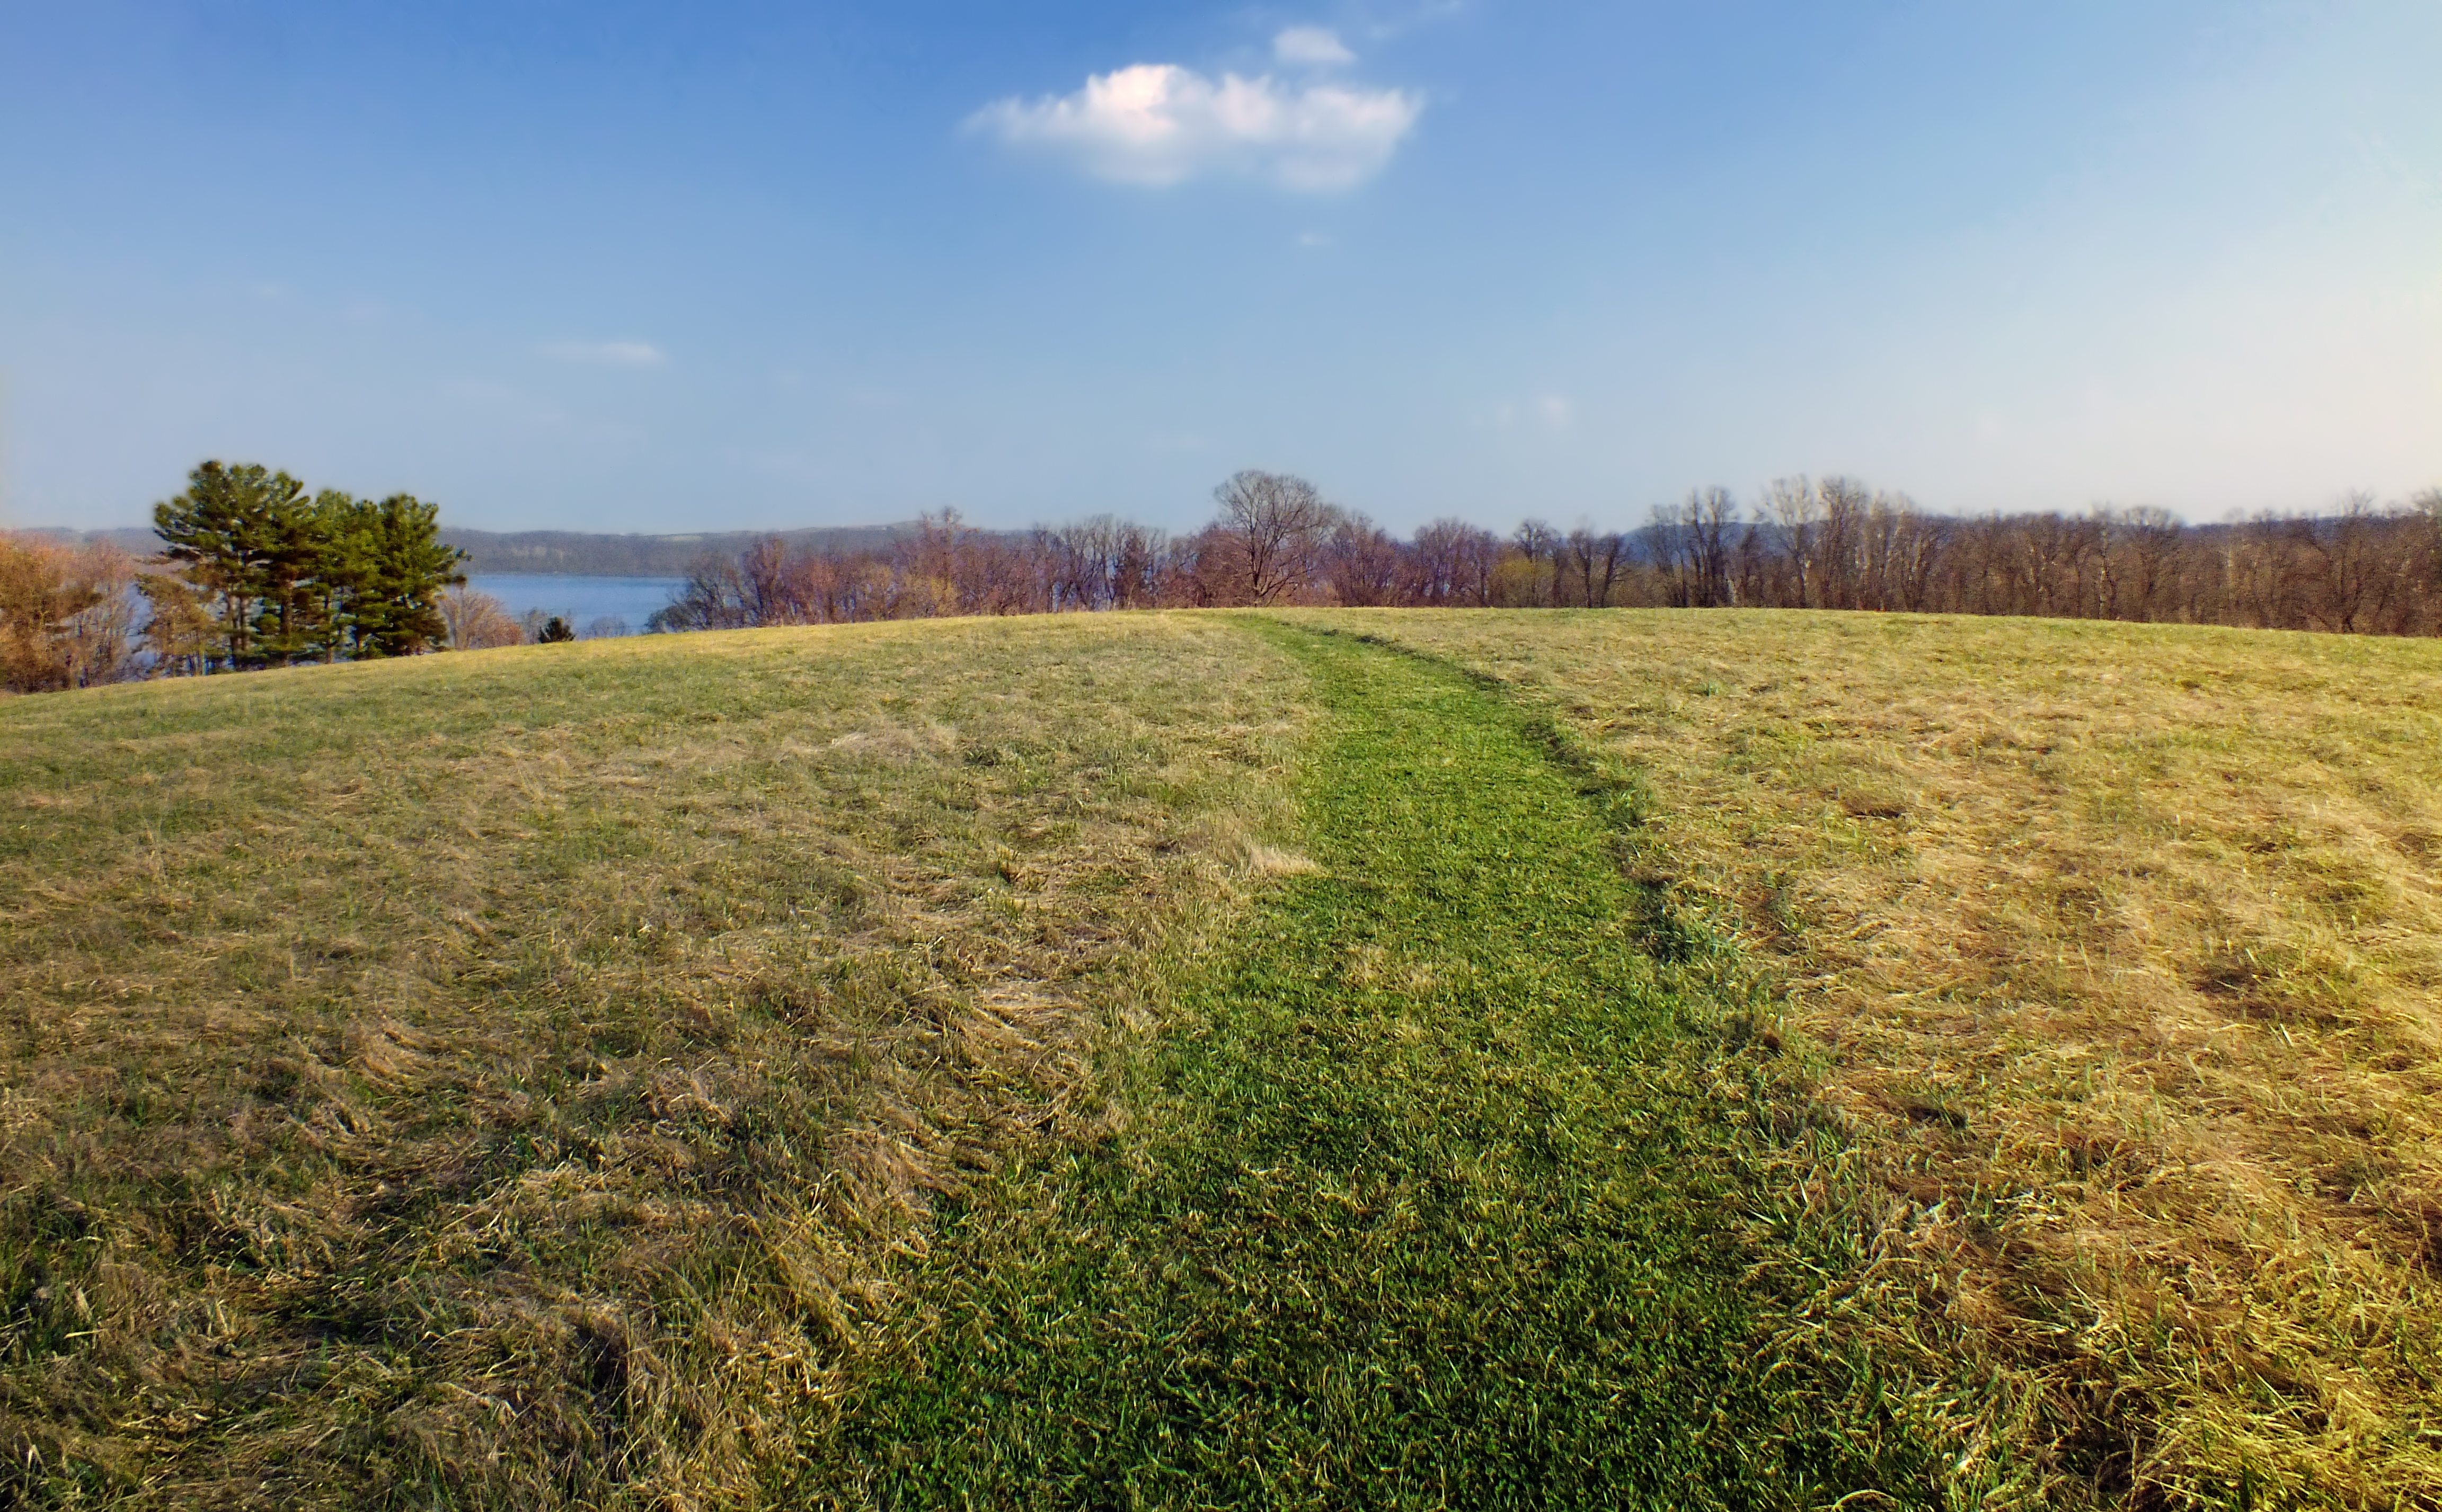
path, grass, plant, sky, hiking, trail, field, farm, lawn, meadow, prairie, hill, dirt road, spring, crop, pasture, cumulus, soil, agriculture, waterway, plain, creativecommons, clouds, grassland, shrub, wetland, pennsylvania, riverhills, plateau, yorkcounty, lowerwindsortownship, masondixontrail, susquehannariver, nativelandscountypark, habitat, ecosystem, steppe, rural area, natural environment, grass family, land lot